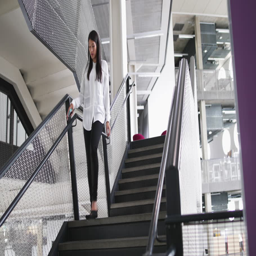
businessman and businesswoman walking down stairs in an office